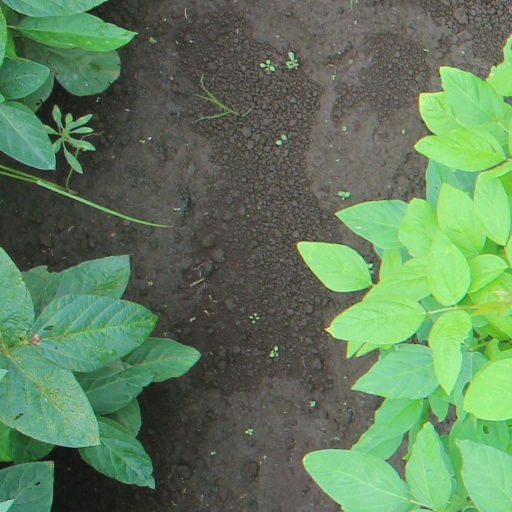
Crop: soybean